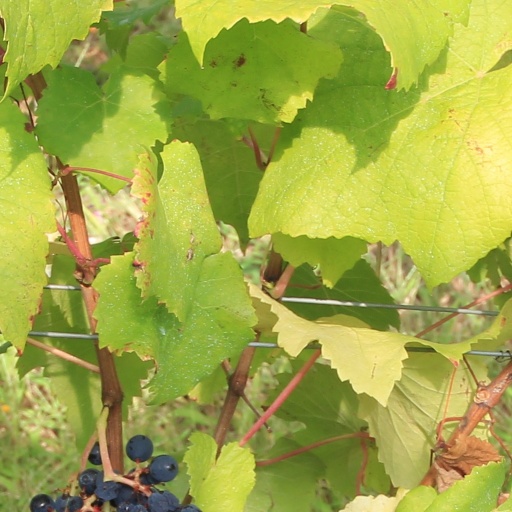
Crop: grape